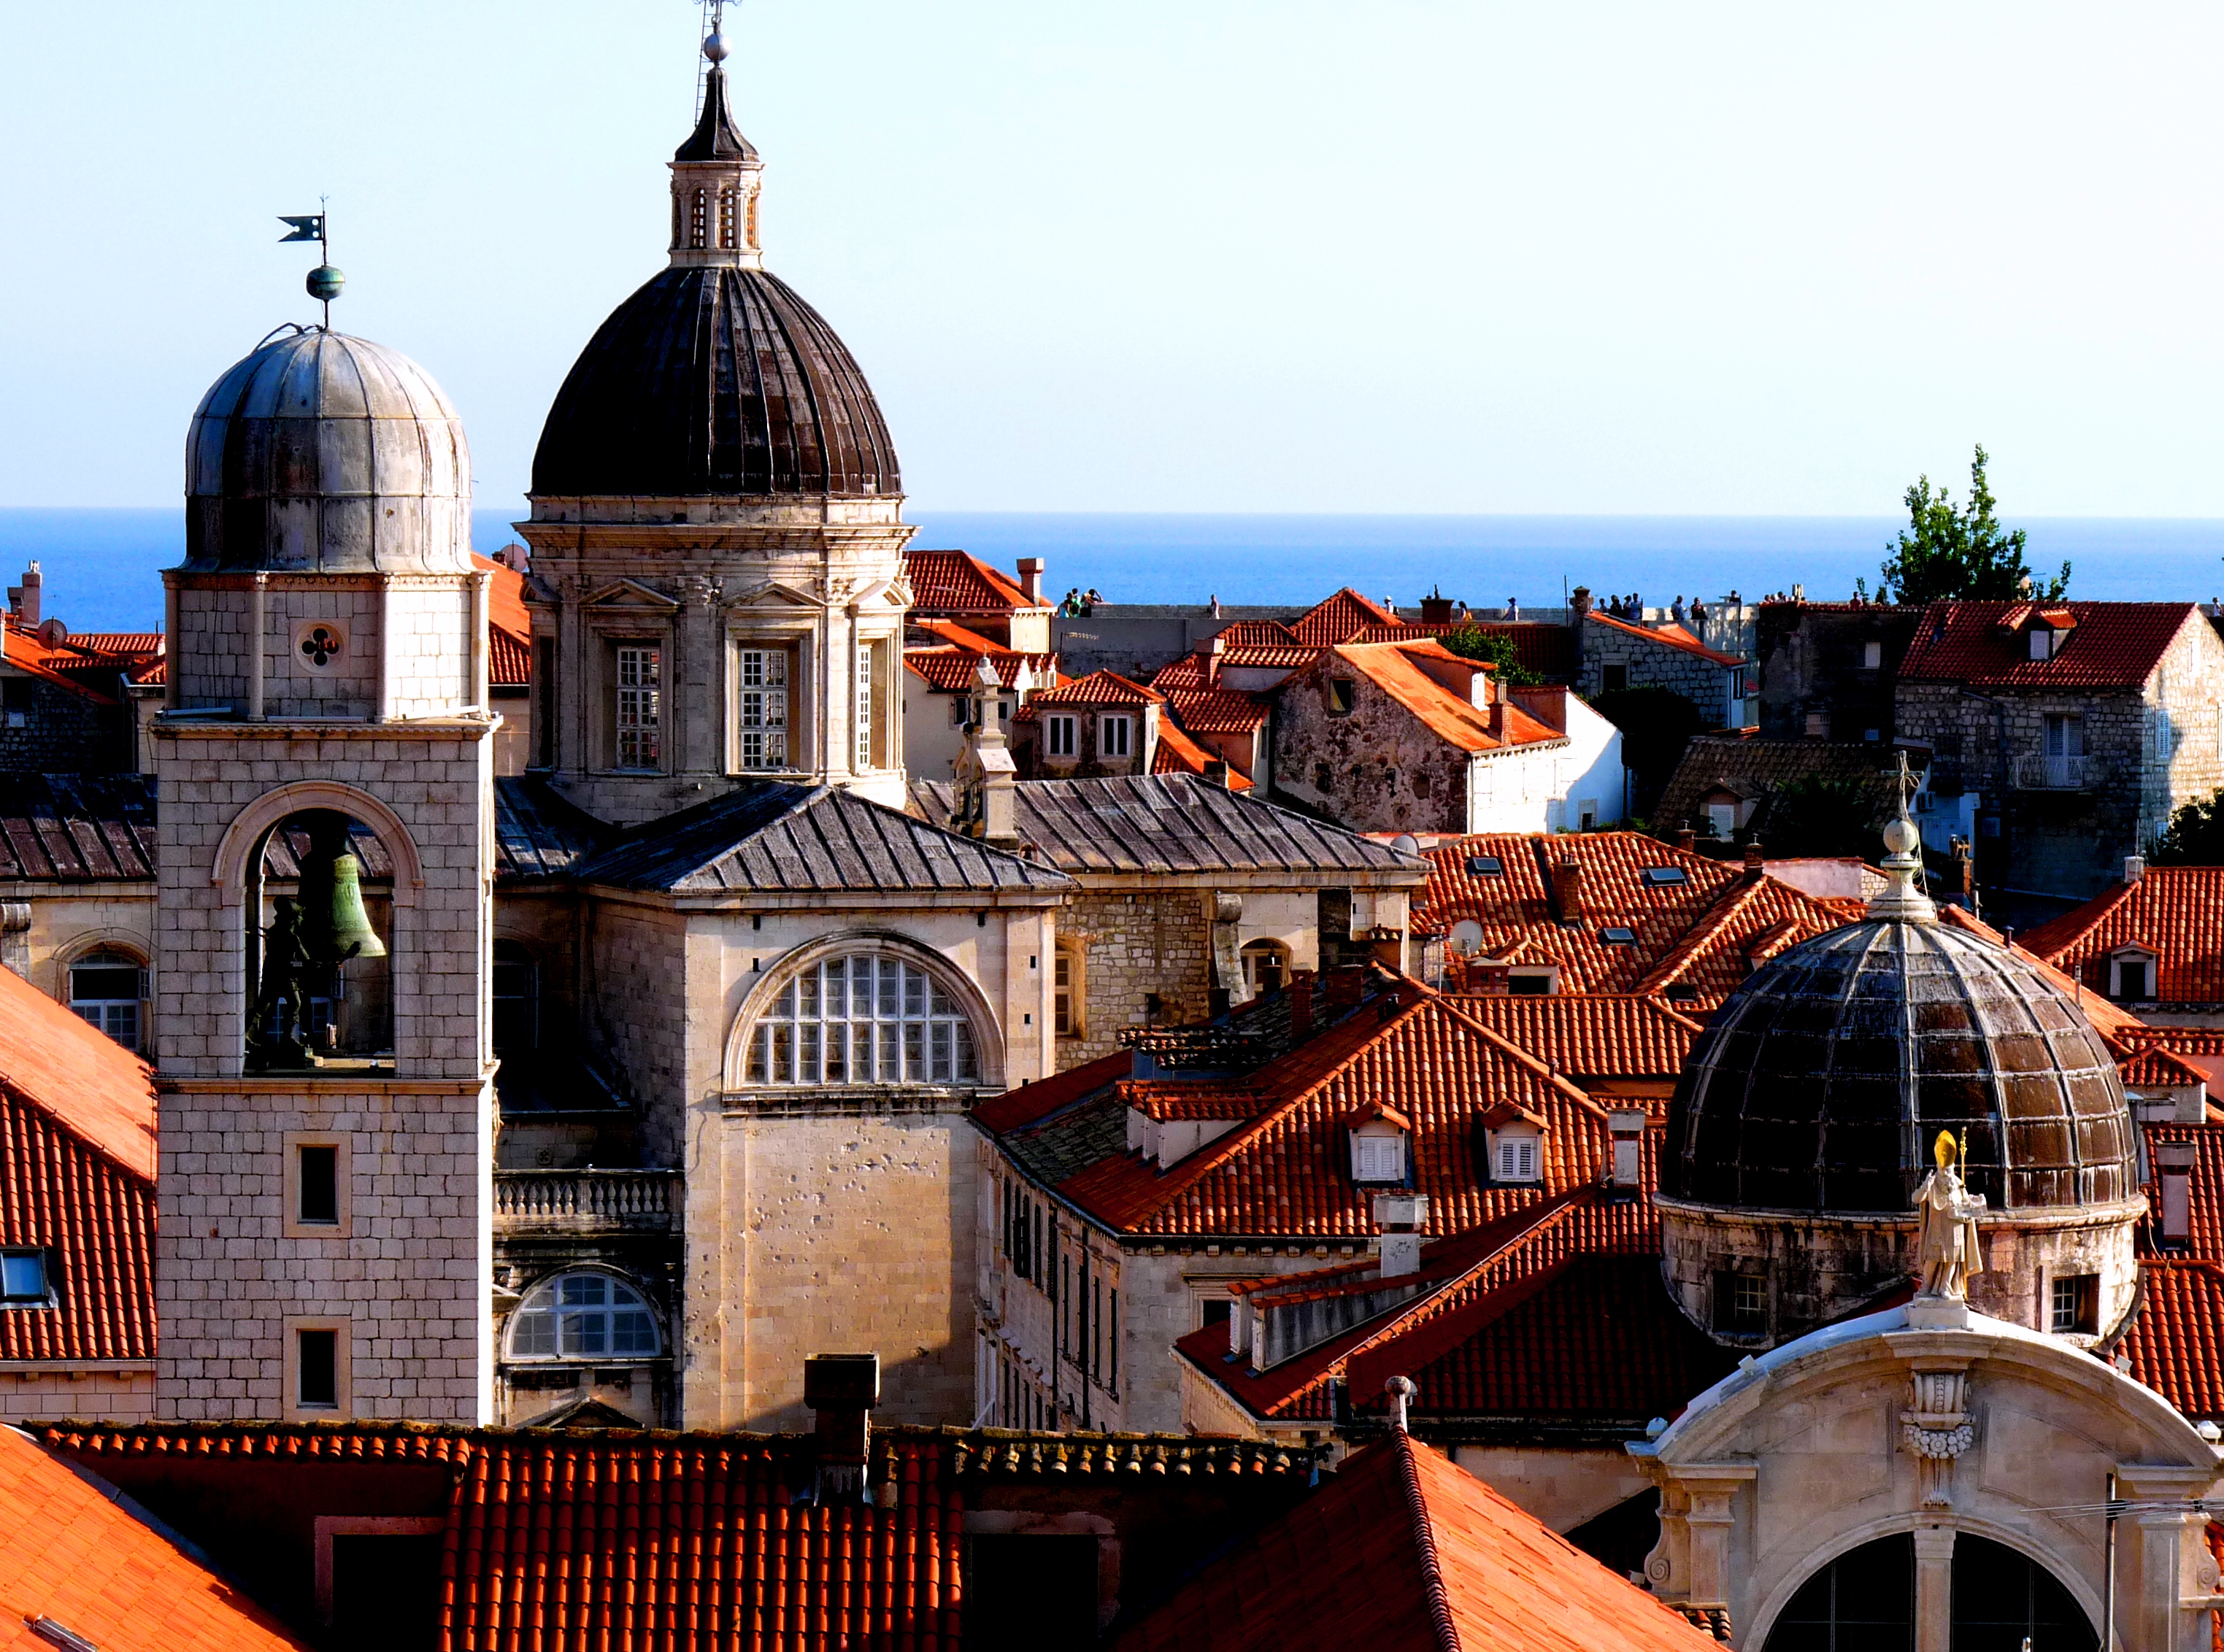
architecture, house, town, building, city, wall, cityscape, downtown, travel, explore, evening, landmark, contrast, church, cathedral, tourism, place of worship, world, croatia, buildings, rooftops, dubrovnik, heritage, panasonic, basilica, patterns, site, vividstriking, anawesomeshot, dazzlingshot, leshaines, human settlement